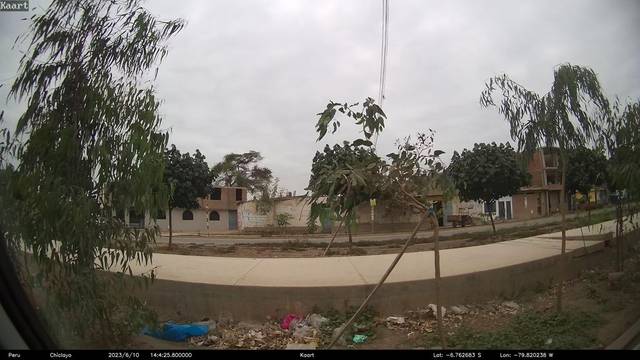
Region: Peru
Coordinates: -6.763, -79.82